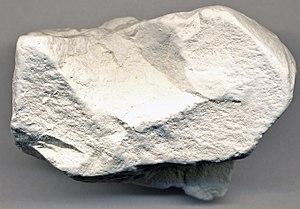
La kaolinite est une espèce minérale composée de silicate d'aluminium hydraté, de formule Al₂Si₂O₅(OH)₄ du groupe des silicates, sous-groupe des phyllosilicates.